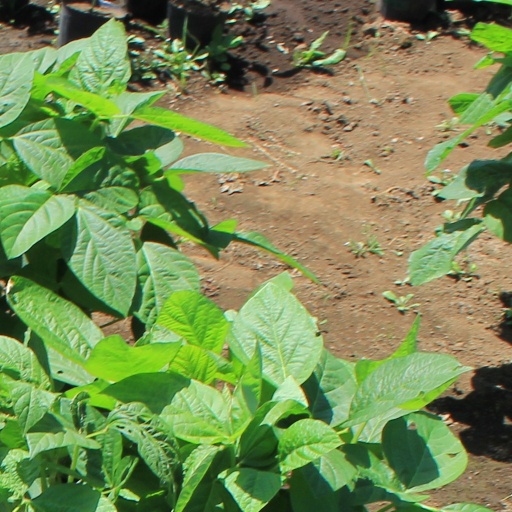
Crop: soybean